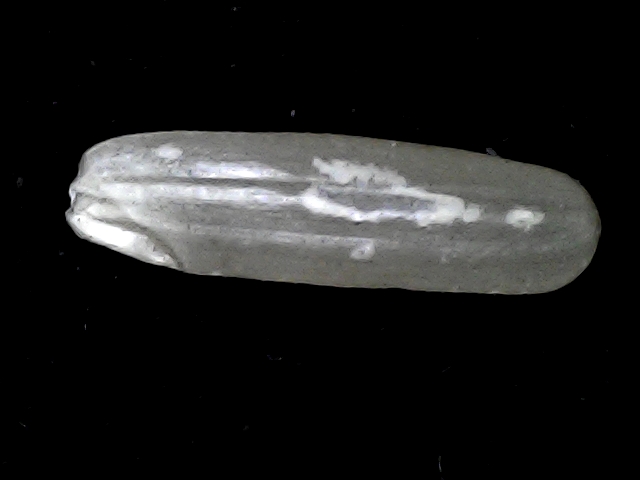
Rice variety: BD57